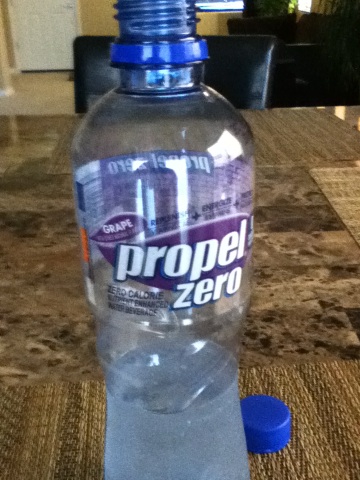Question: Can you possibly tell me what flavor this is? Thank you.
Answer: grape